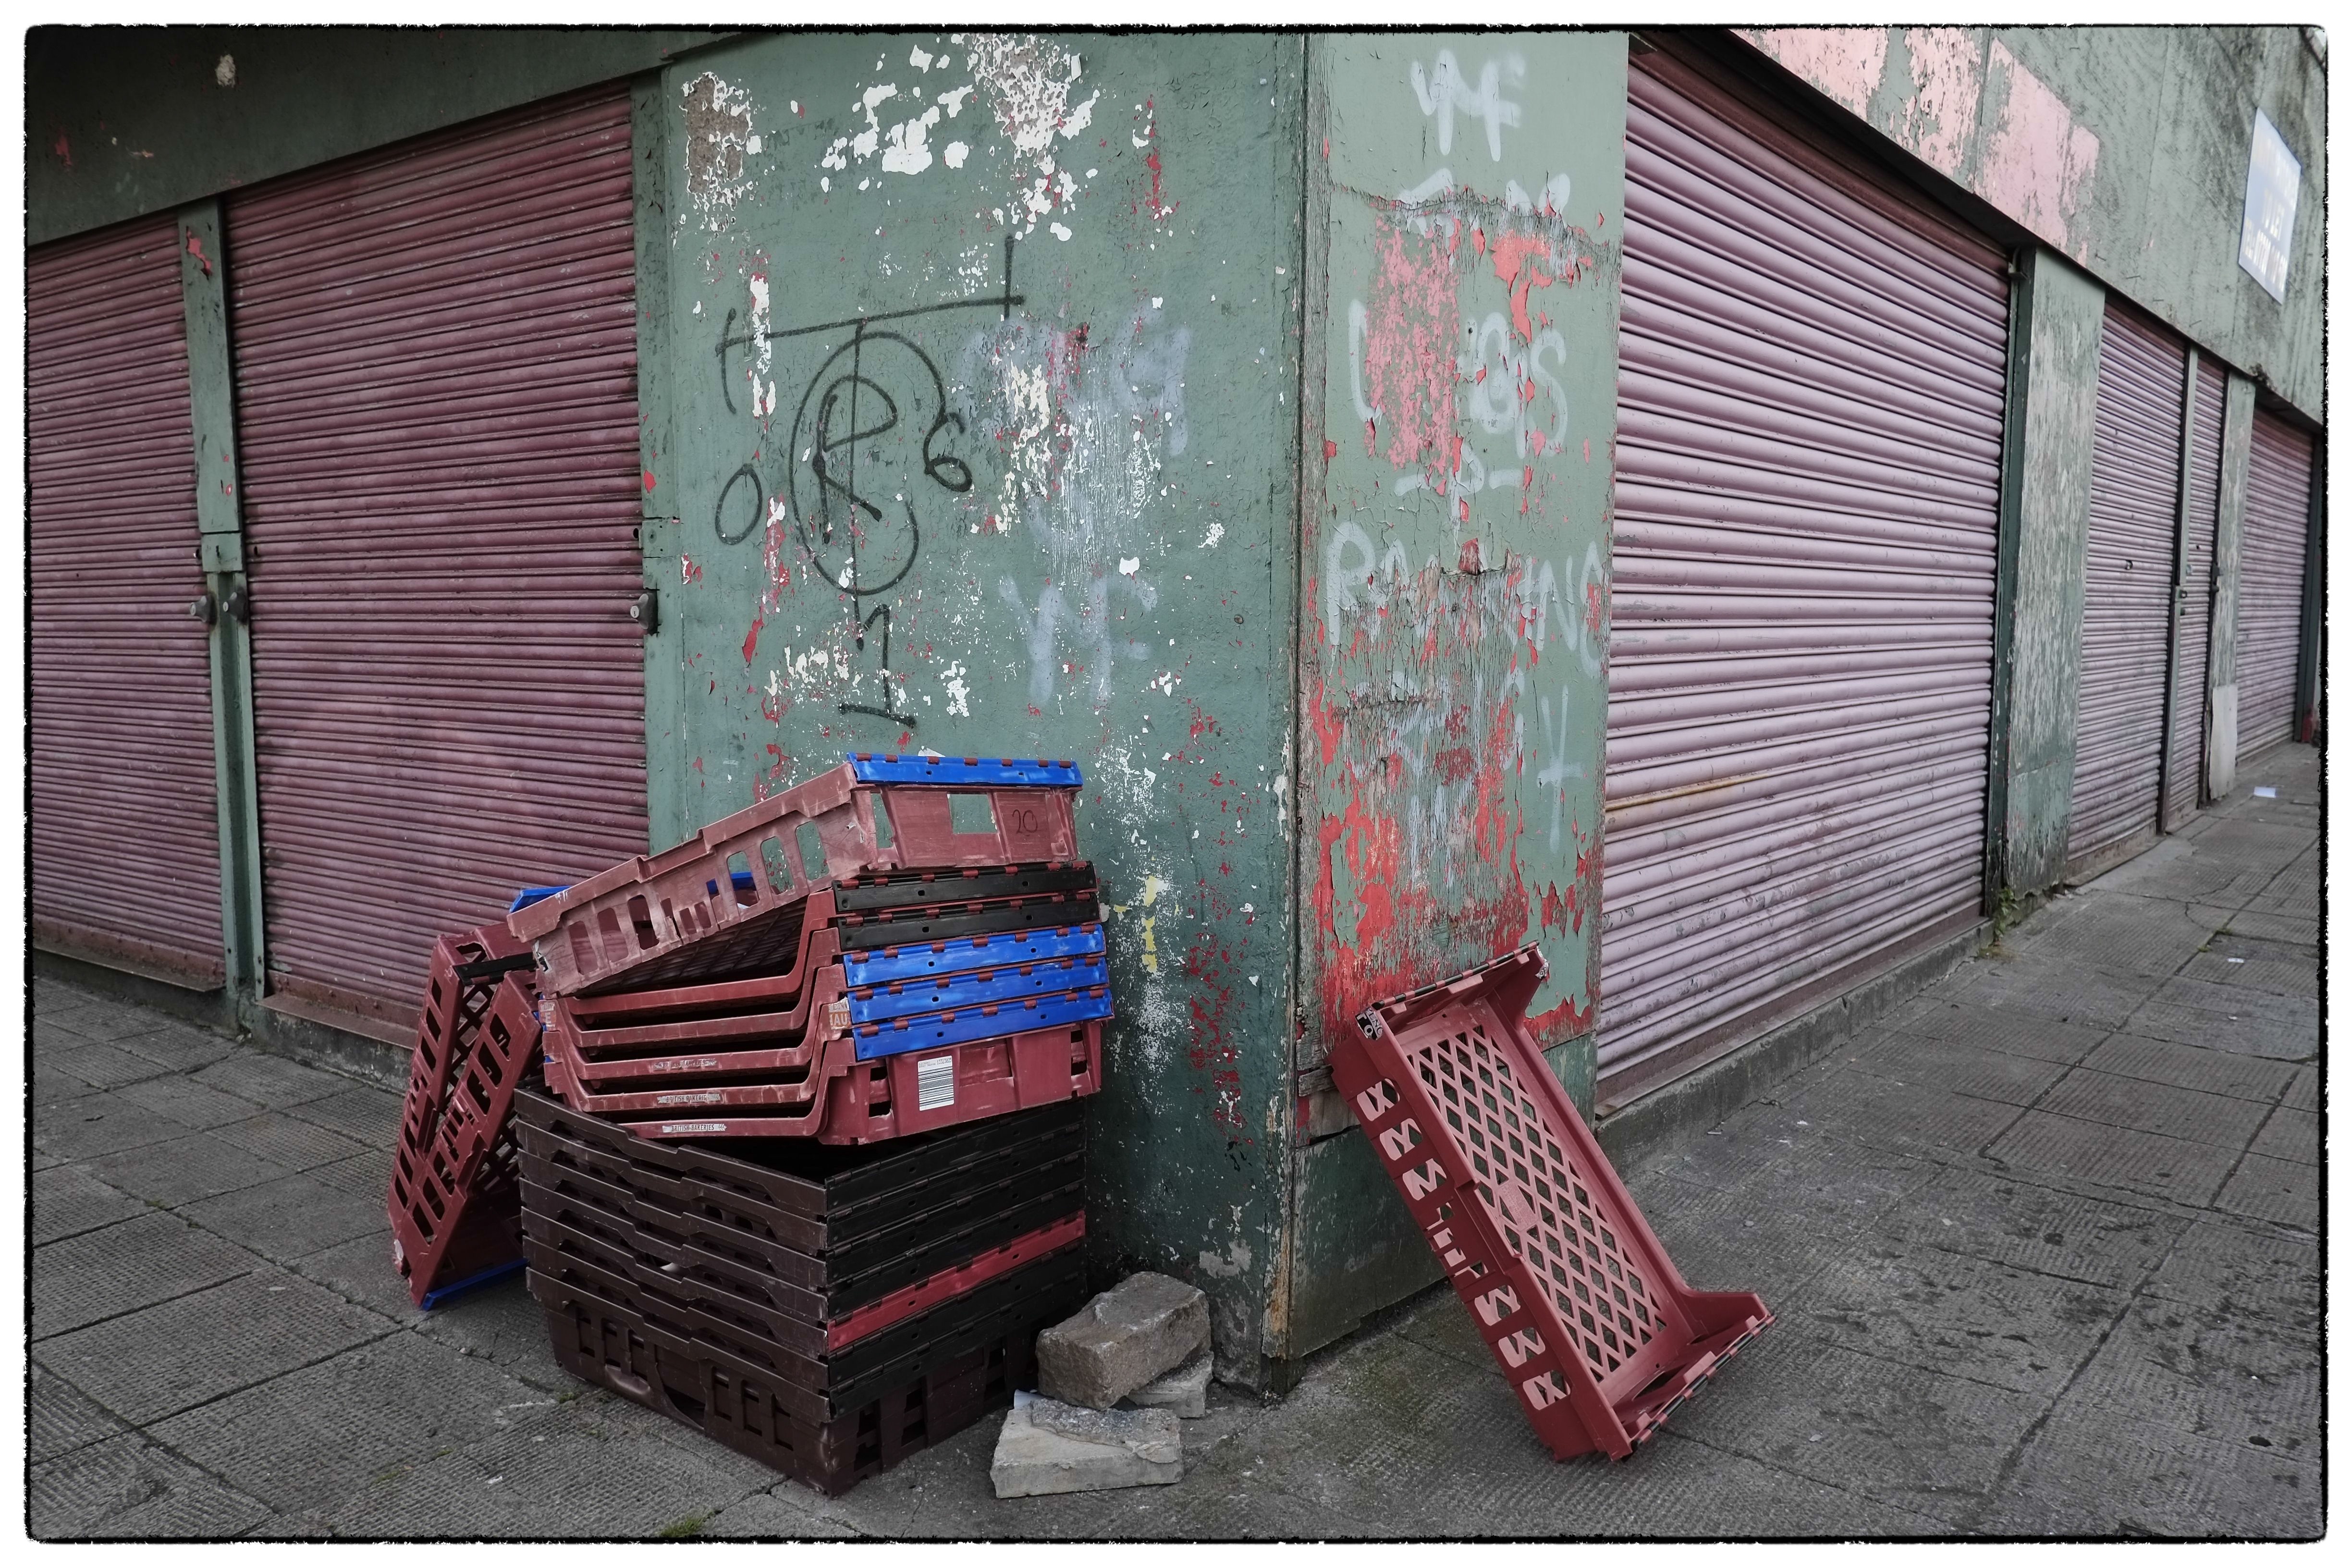
street, plastic, city, urban, wall, shed, transportation, environment, truck, green, collection, equipment, color, clean, industrial, machinery, dirty, industry, environmental, junk, ecology, interior design, rubbish, art, refuse, container, can, litter, waste, municipal, trash, dump, garbage, bin, pollution, recycle, recycling, service, cleanup, screenshot, sanitation, disposal, tidy